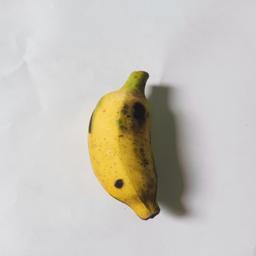
Banana variety: Bangla Kola